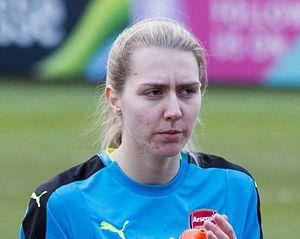
Anna Moorhouse, née le 30 mars 1995 à Oldham, est une footballeuse anglaise évoluant au poste de gardienne de but aux Girondins de Bordeaux.